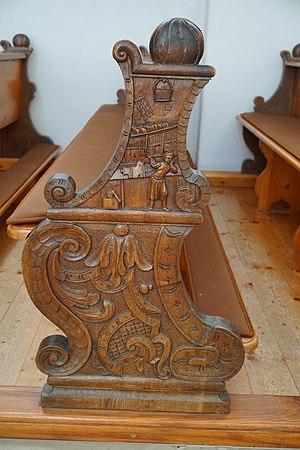
Le monastère de Kirchberg est un ancien monastère de sœurs dominicaines situé dans la commune de Sulz am Neckar, dans le Bade-Wurtemberg. Il est perché sur une colline boisée, à 571 m d'altitude, entre Forêt-Noire et Jura souabe.